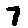
Label: 7